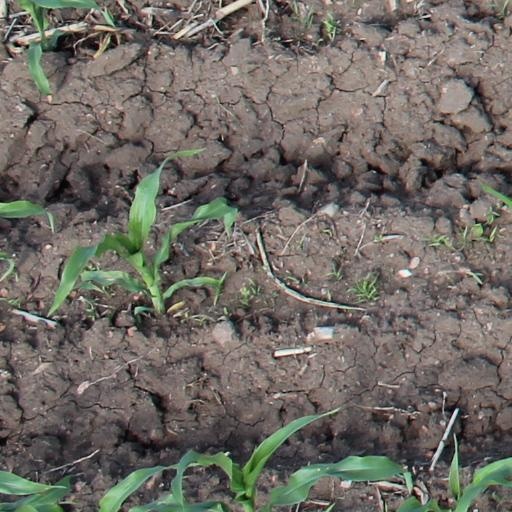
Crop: maize; corn